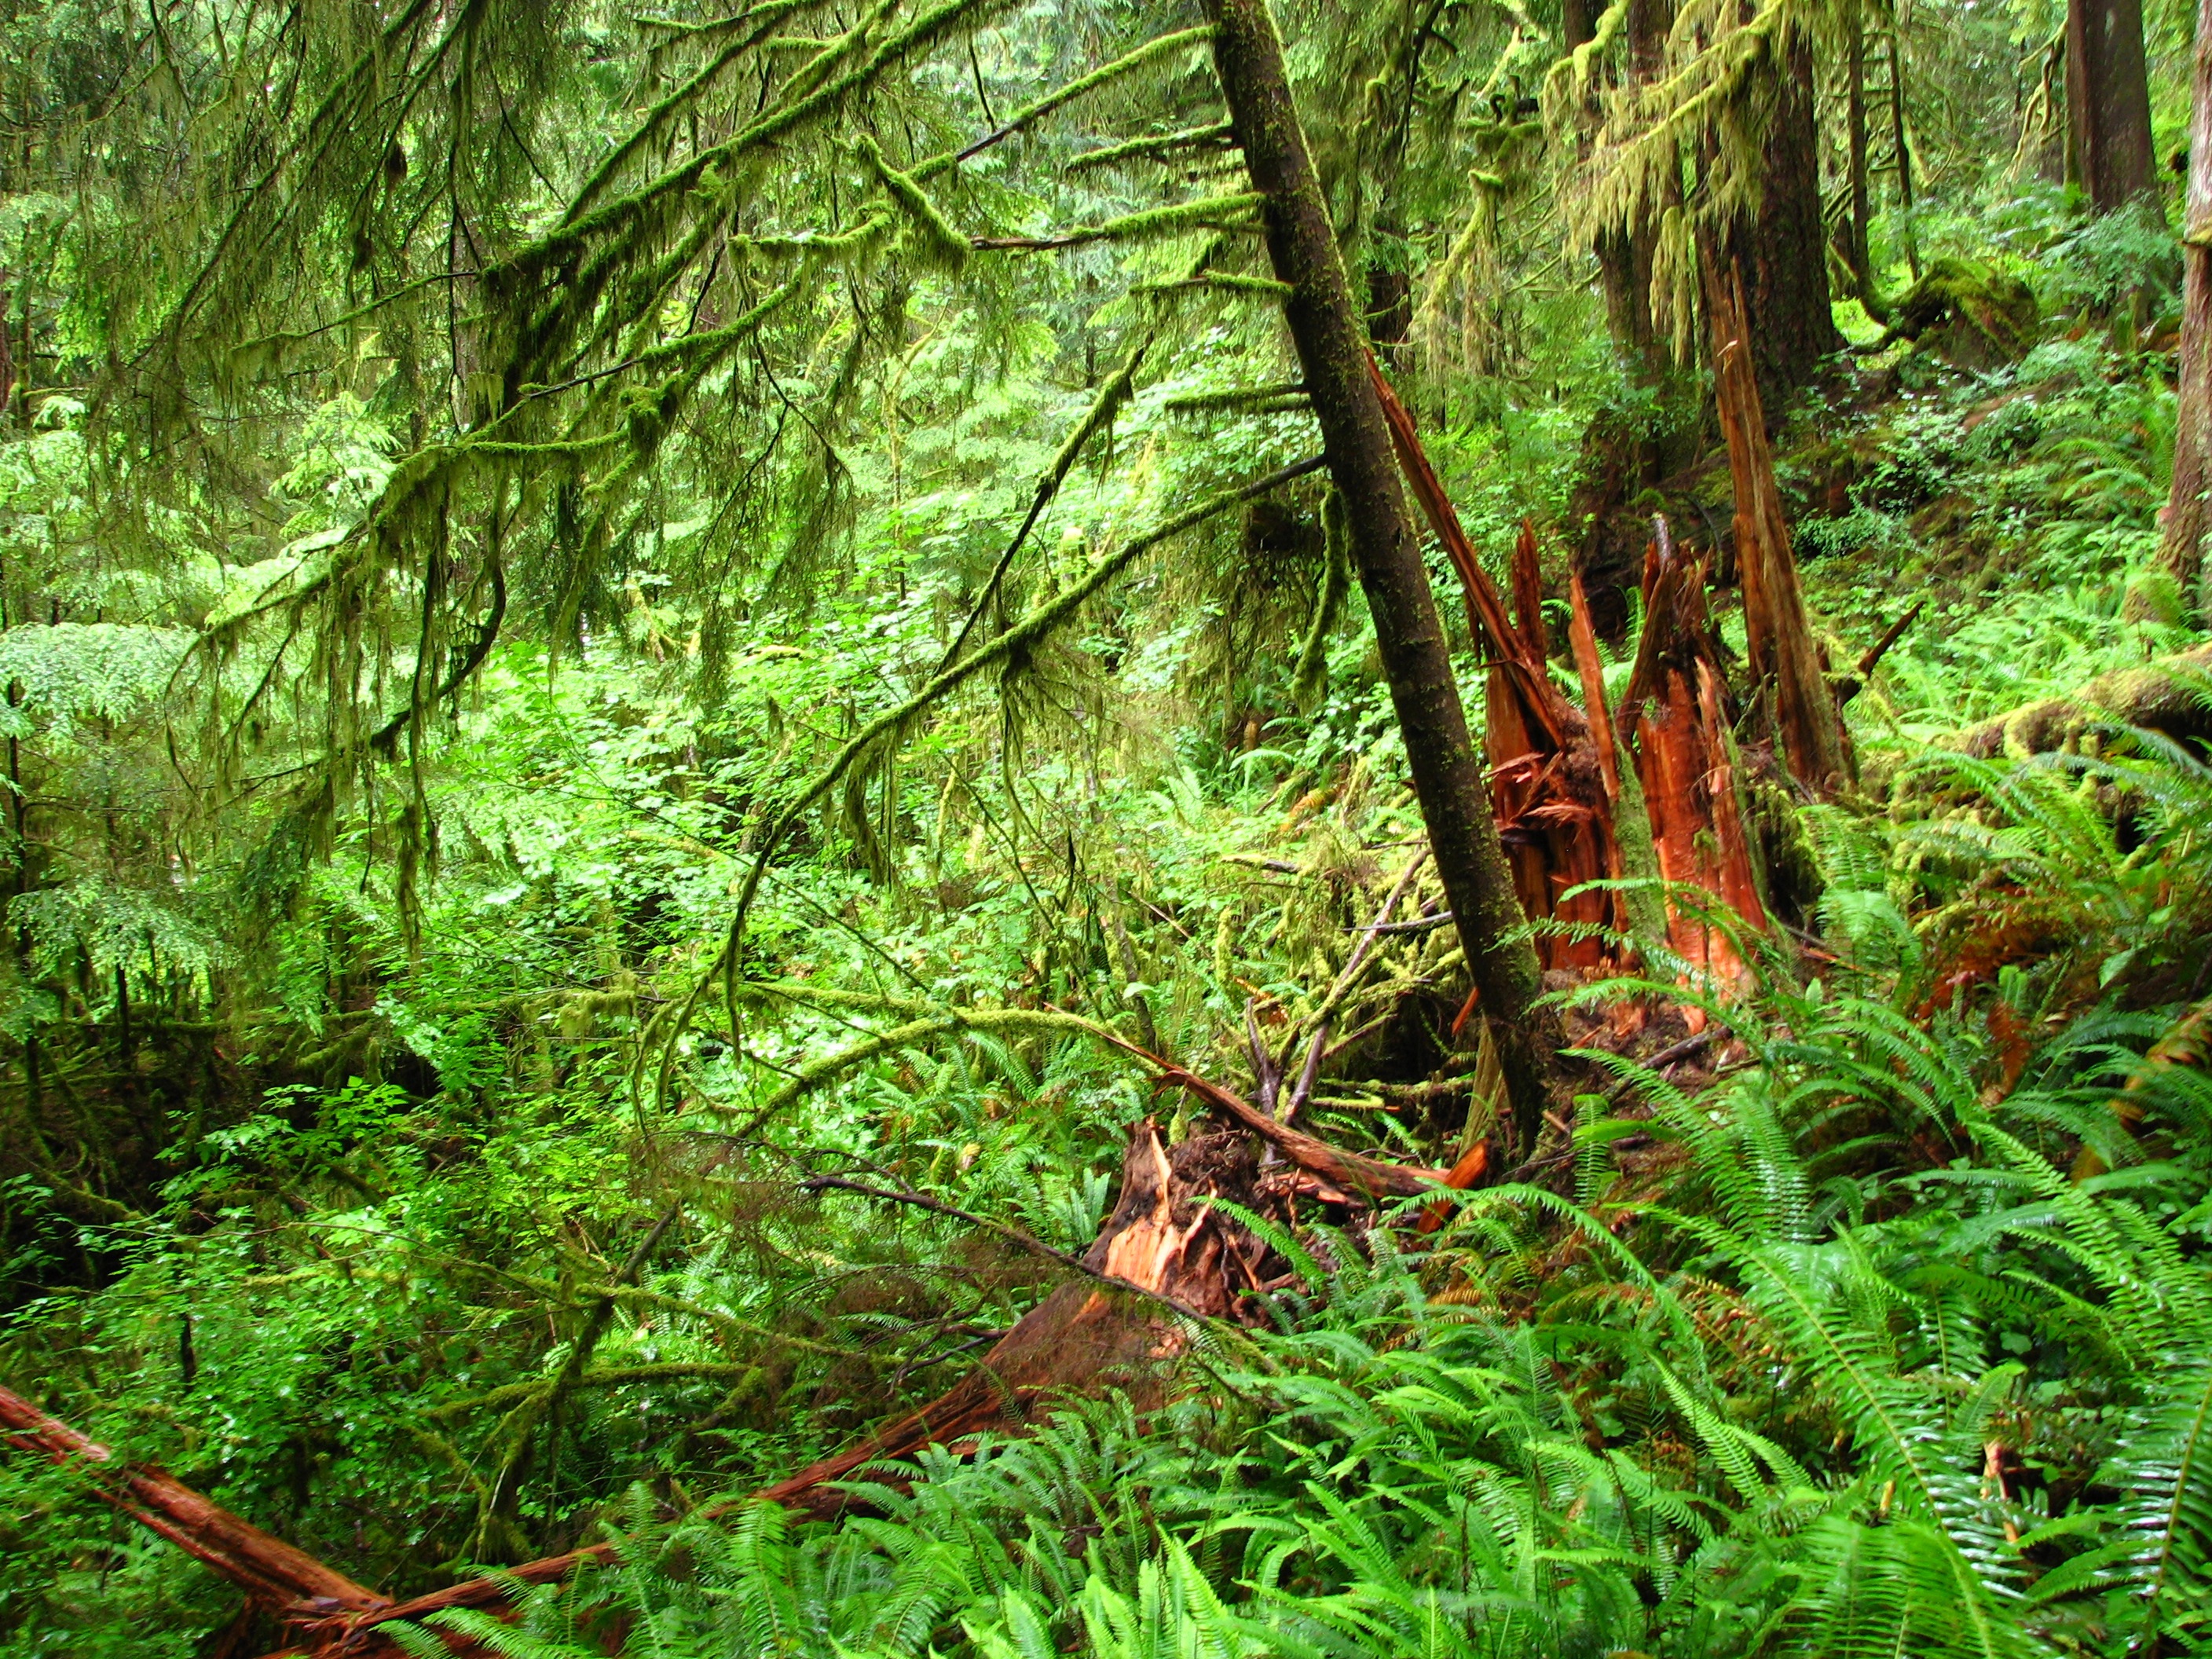
tree, nature, forest, wilderness, branch, plant, trail, leaf, moss, stream, green, jungle, vegetation, rainforest, deciduous, wetland, woodland, habitat, ecosystem, biome, rain forest, old growth forest, natural environment, geographical feature, temperate broadleaf and mixed forest, temperate coniferous forest, riparian forest